Louise Catherine Breslau

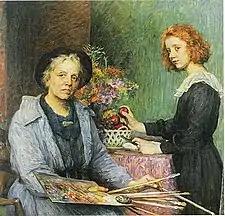
The Artist and Her Model

After her father's death, Breslau was sent to a convent near Lake Constance in hopes of alleviating her chronic asthma. It is believed that during her long stays at the convent her artistic talents were awakened. In the late 19th century young bourgeois ladies were expected to be educated in the domestic arts including drawing and playing the piano. These were admirable attributes for a respectable wife and mother. Pursuing a career was quite unusual and often prohibited. By 1874, after having taken drawing lessons from a local Swiss artist, Eduard Pfyffer (1836–1899), Breslau knew that she would have to leave Switzerland if she wanted to realize her dream of seriously studying art. One of the few places available for young women to study was at the Académie Julian in Paris.